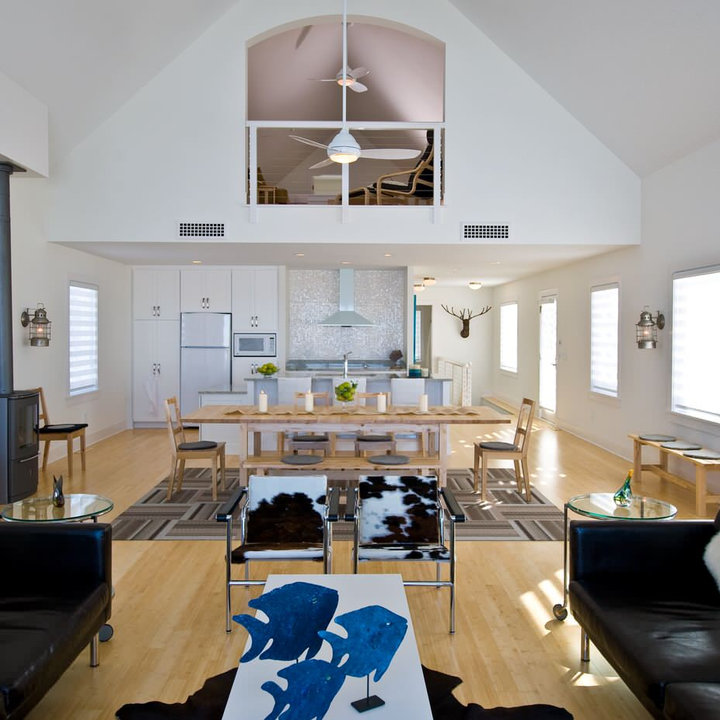
Style: Rustic